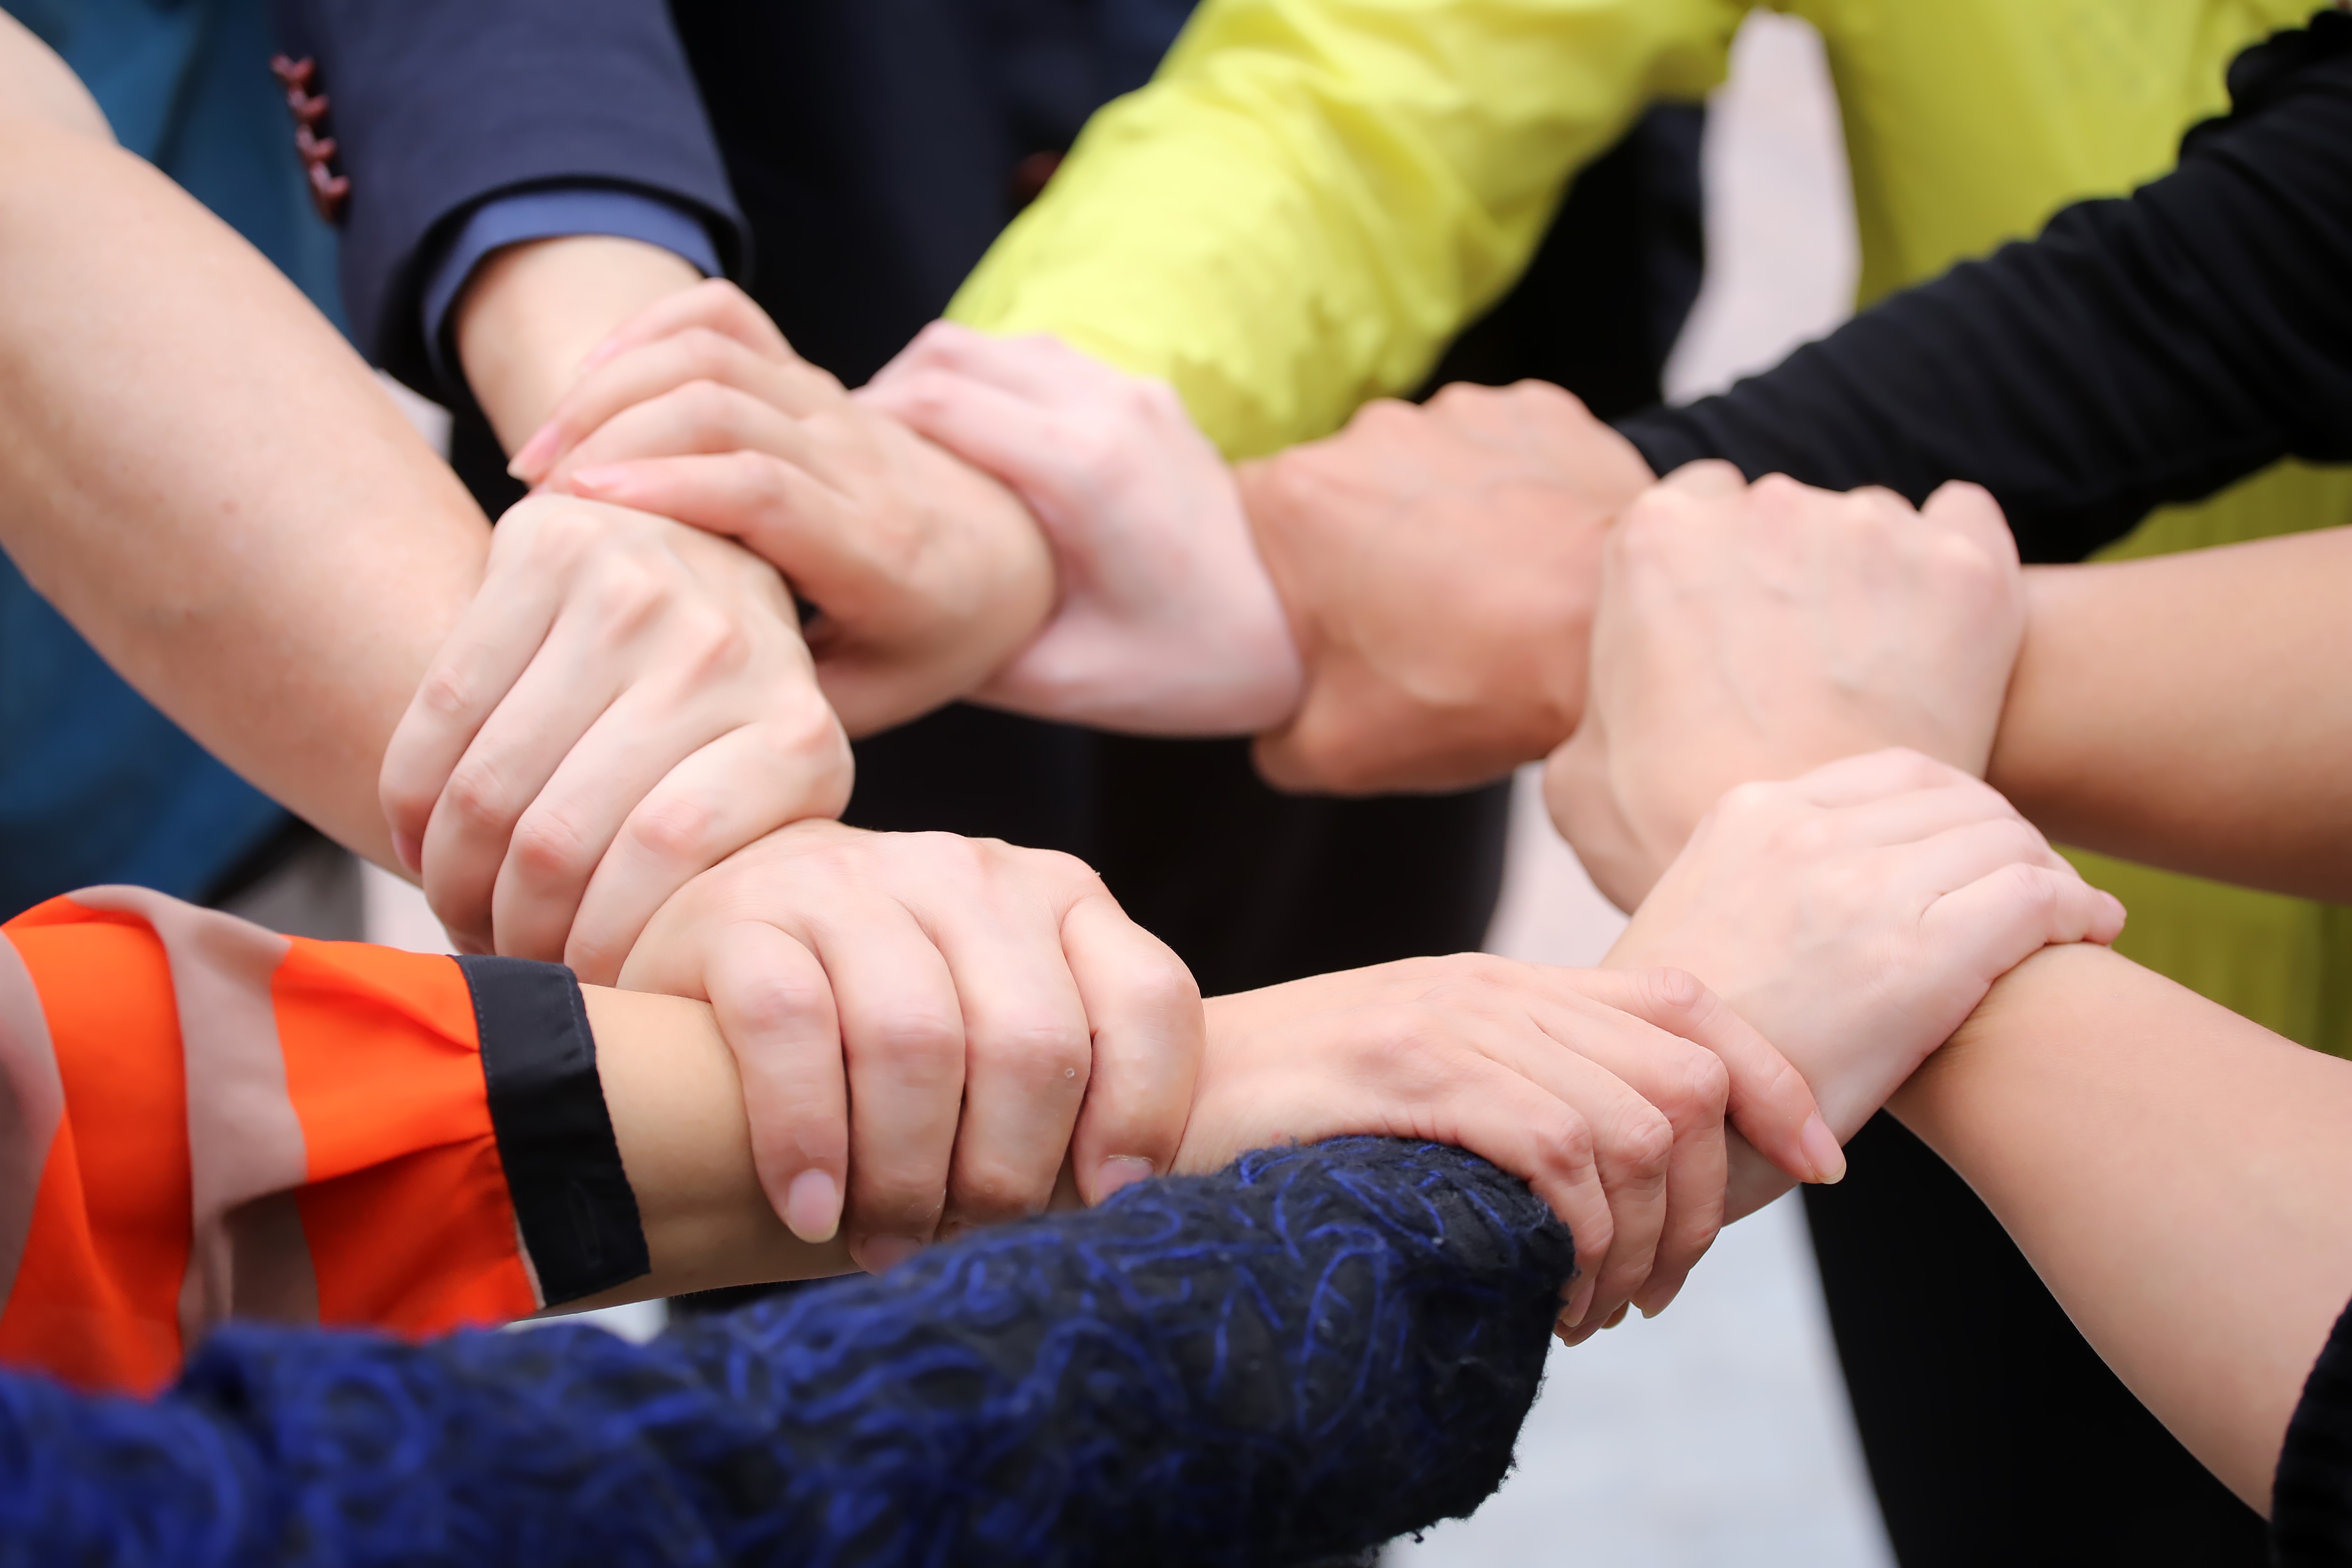
hand, man, leg, finger, together, arm, human body, ceremony, teamwork, trust, keep, unity, cooperation, sense